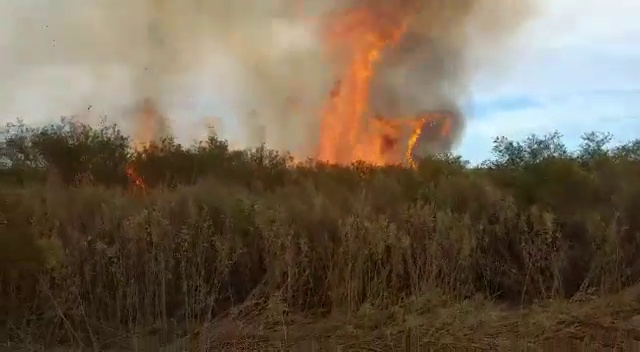
Fire: yes
Smoke: yes